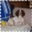
Label: dog